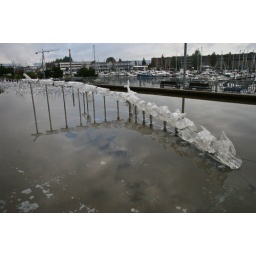
this guy molded the glass around actual tree bark to get the texture.